Milicent Hathaway

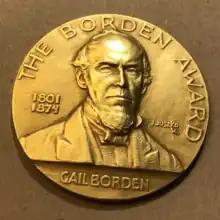

Hathaway earned her A.B. from Wells College in 1920 and an A.M. in chemistry from the University of Buffalo in the same year. She then taught science and mathematics at several high schools before returning to school in 1931 to study biochemistry at the University of Chicago. After earning her Ph.D., she taught as an instructor in the chemistry department before moving on to the College of Medicine of the University of Illinois. She taught home economics there before moving on to Cornell University. After the Second World War, she took a job as a nutrition specialist at the U.S. Department of Agriculture. She ended her career teaching home economics at Howard University from 1962 to 1966.